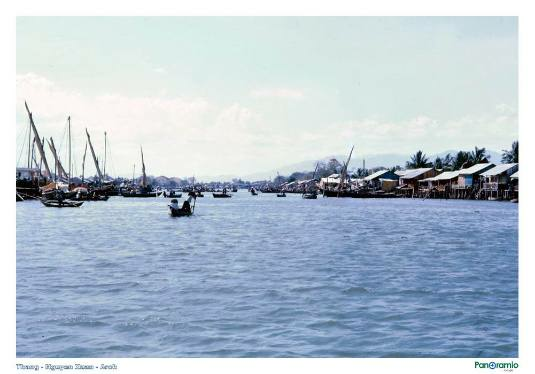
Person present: No